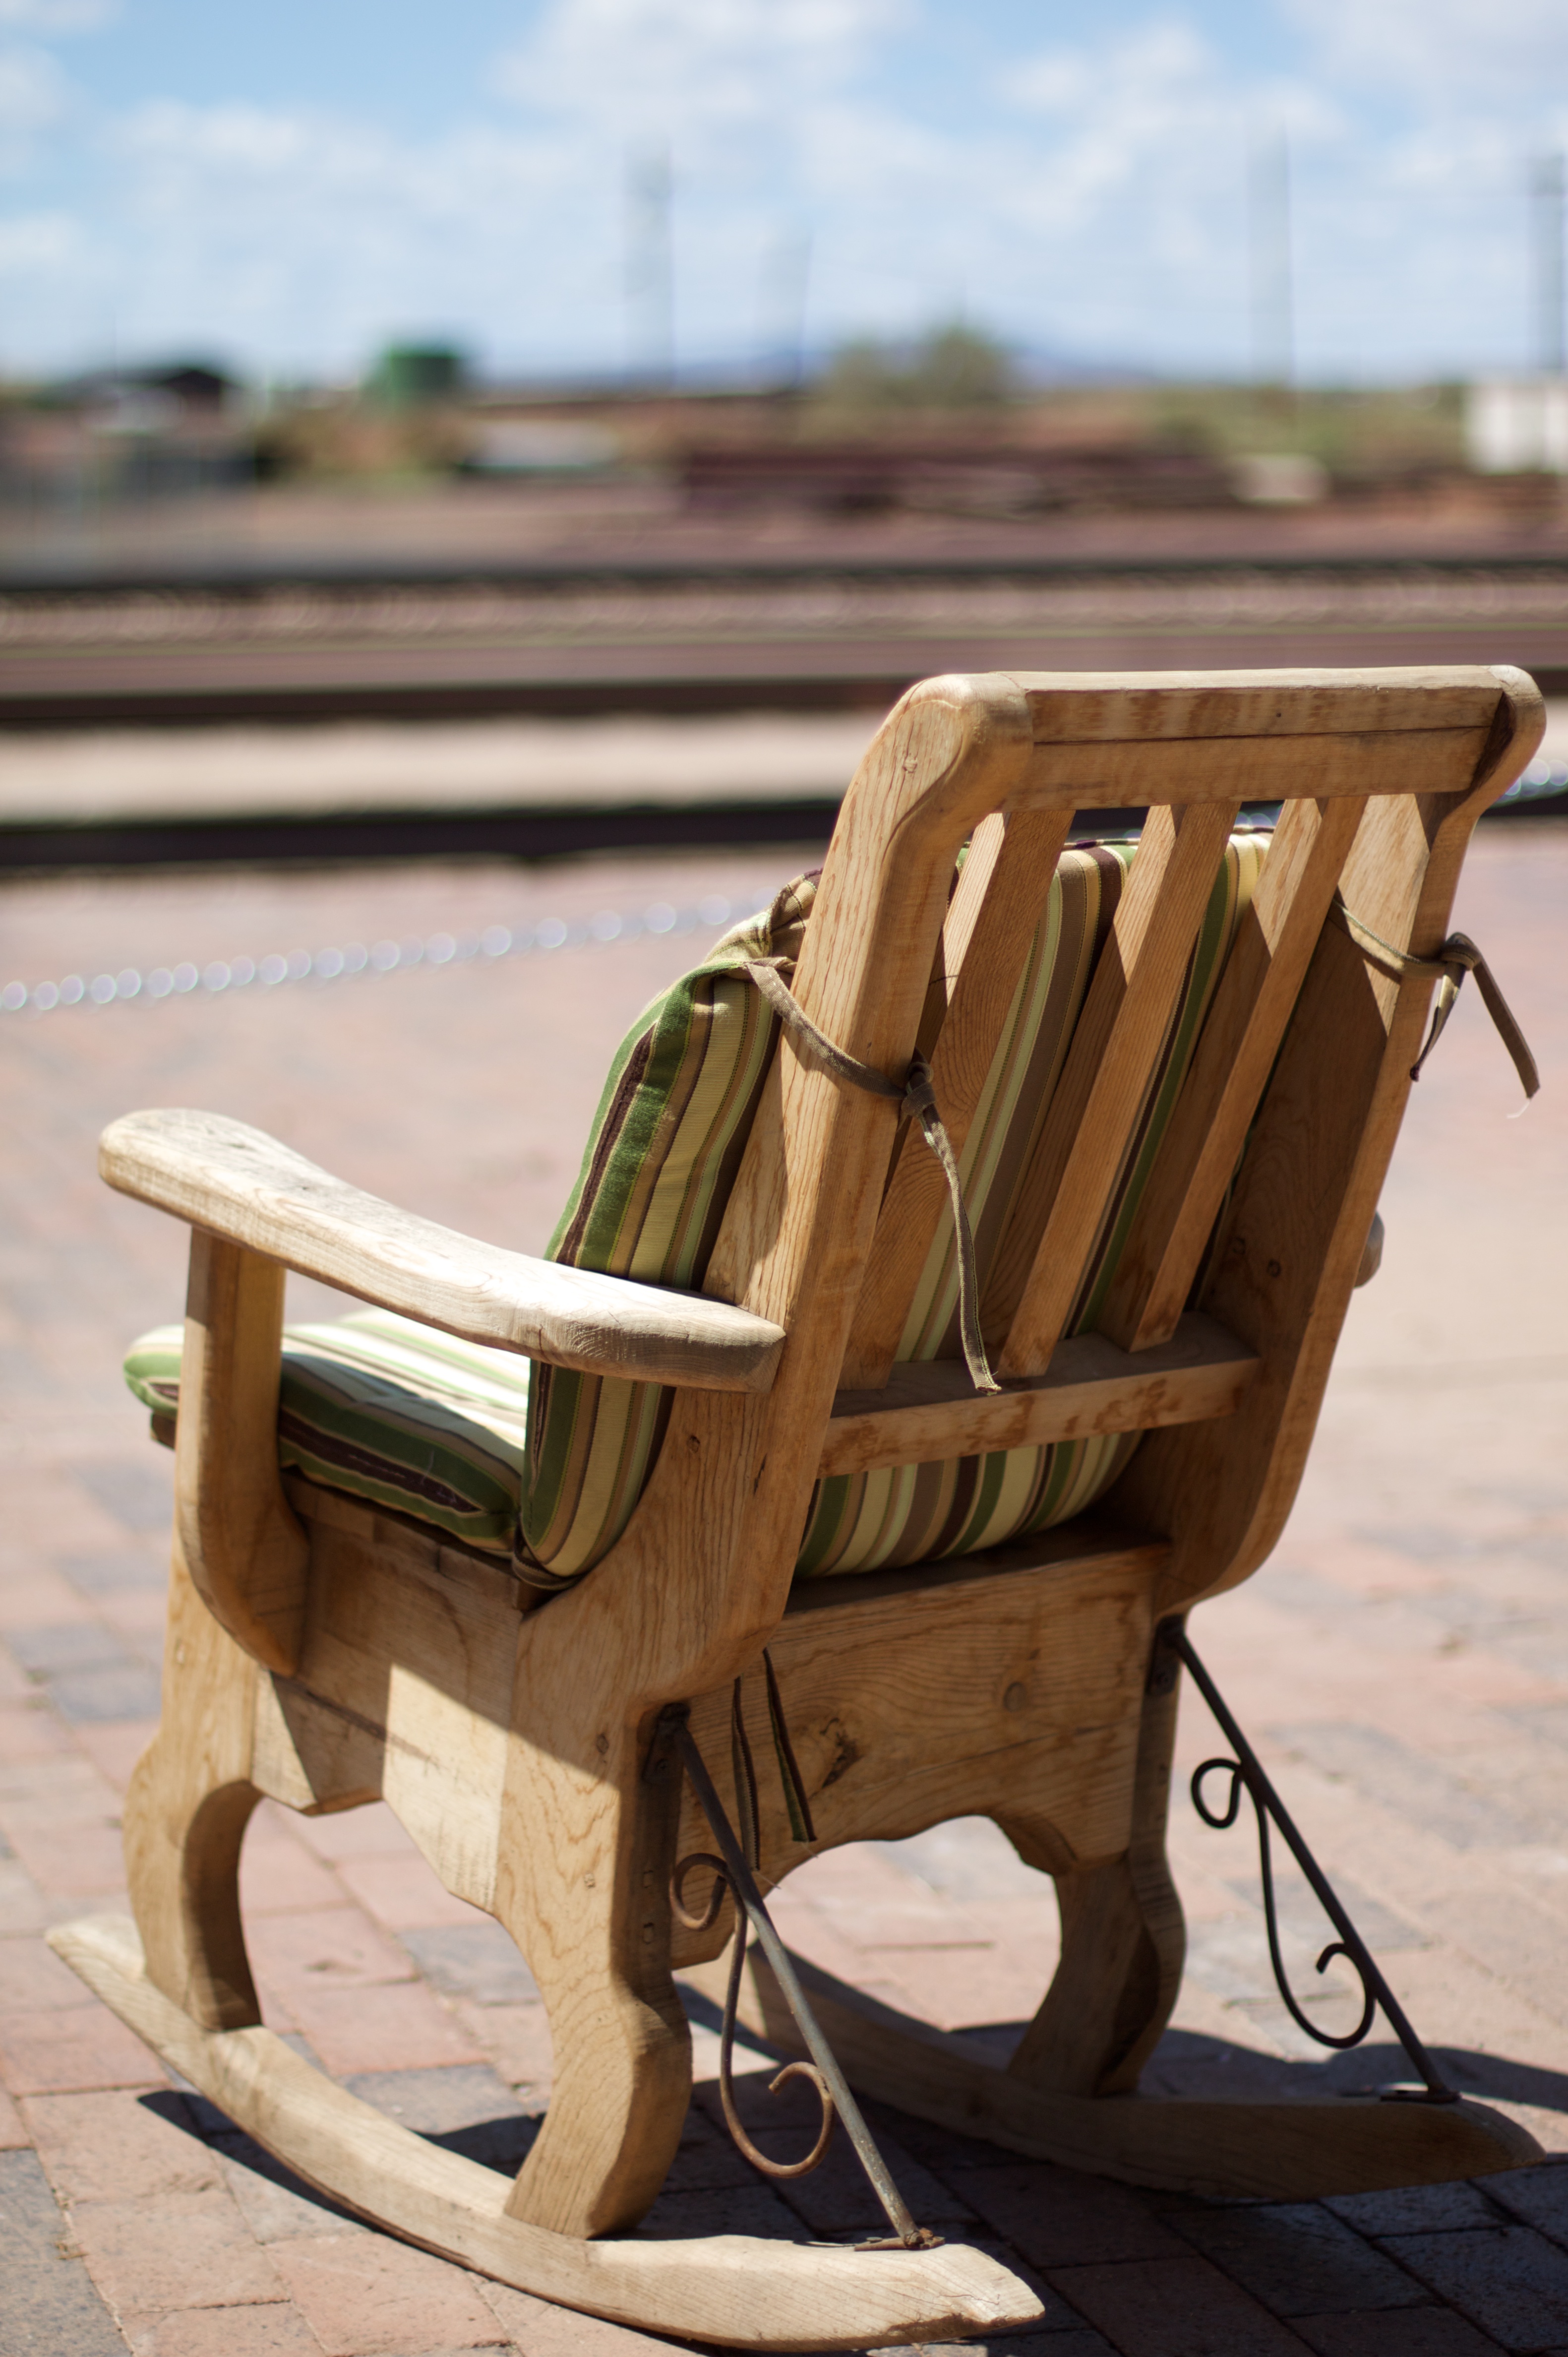
table, wood, chair, spring, sitting, furniture, product, winslow, laposada, human positions